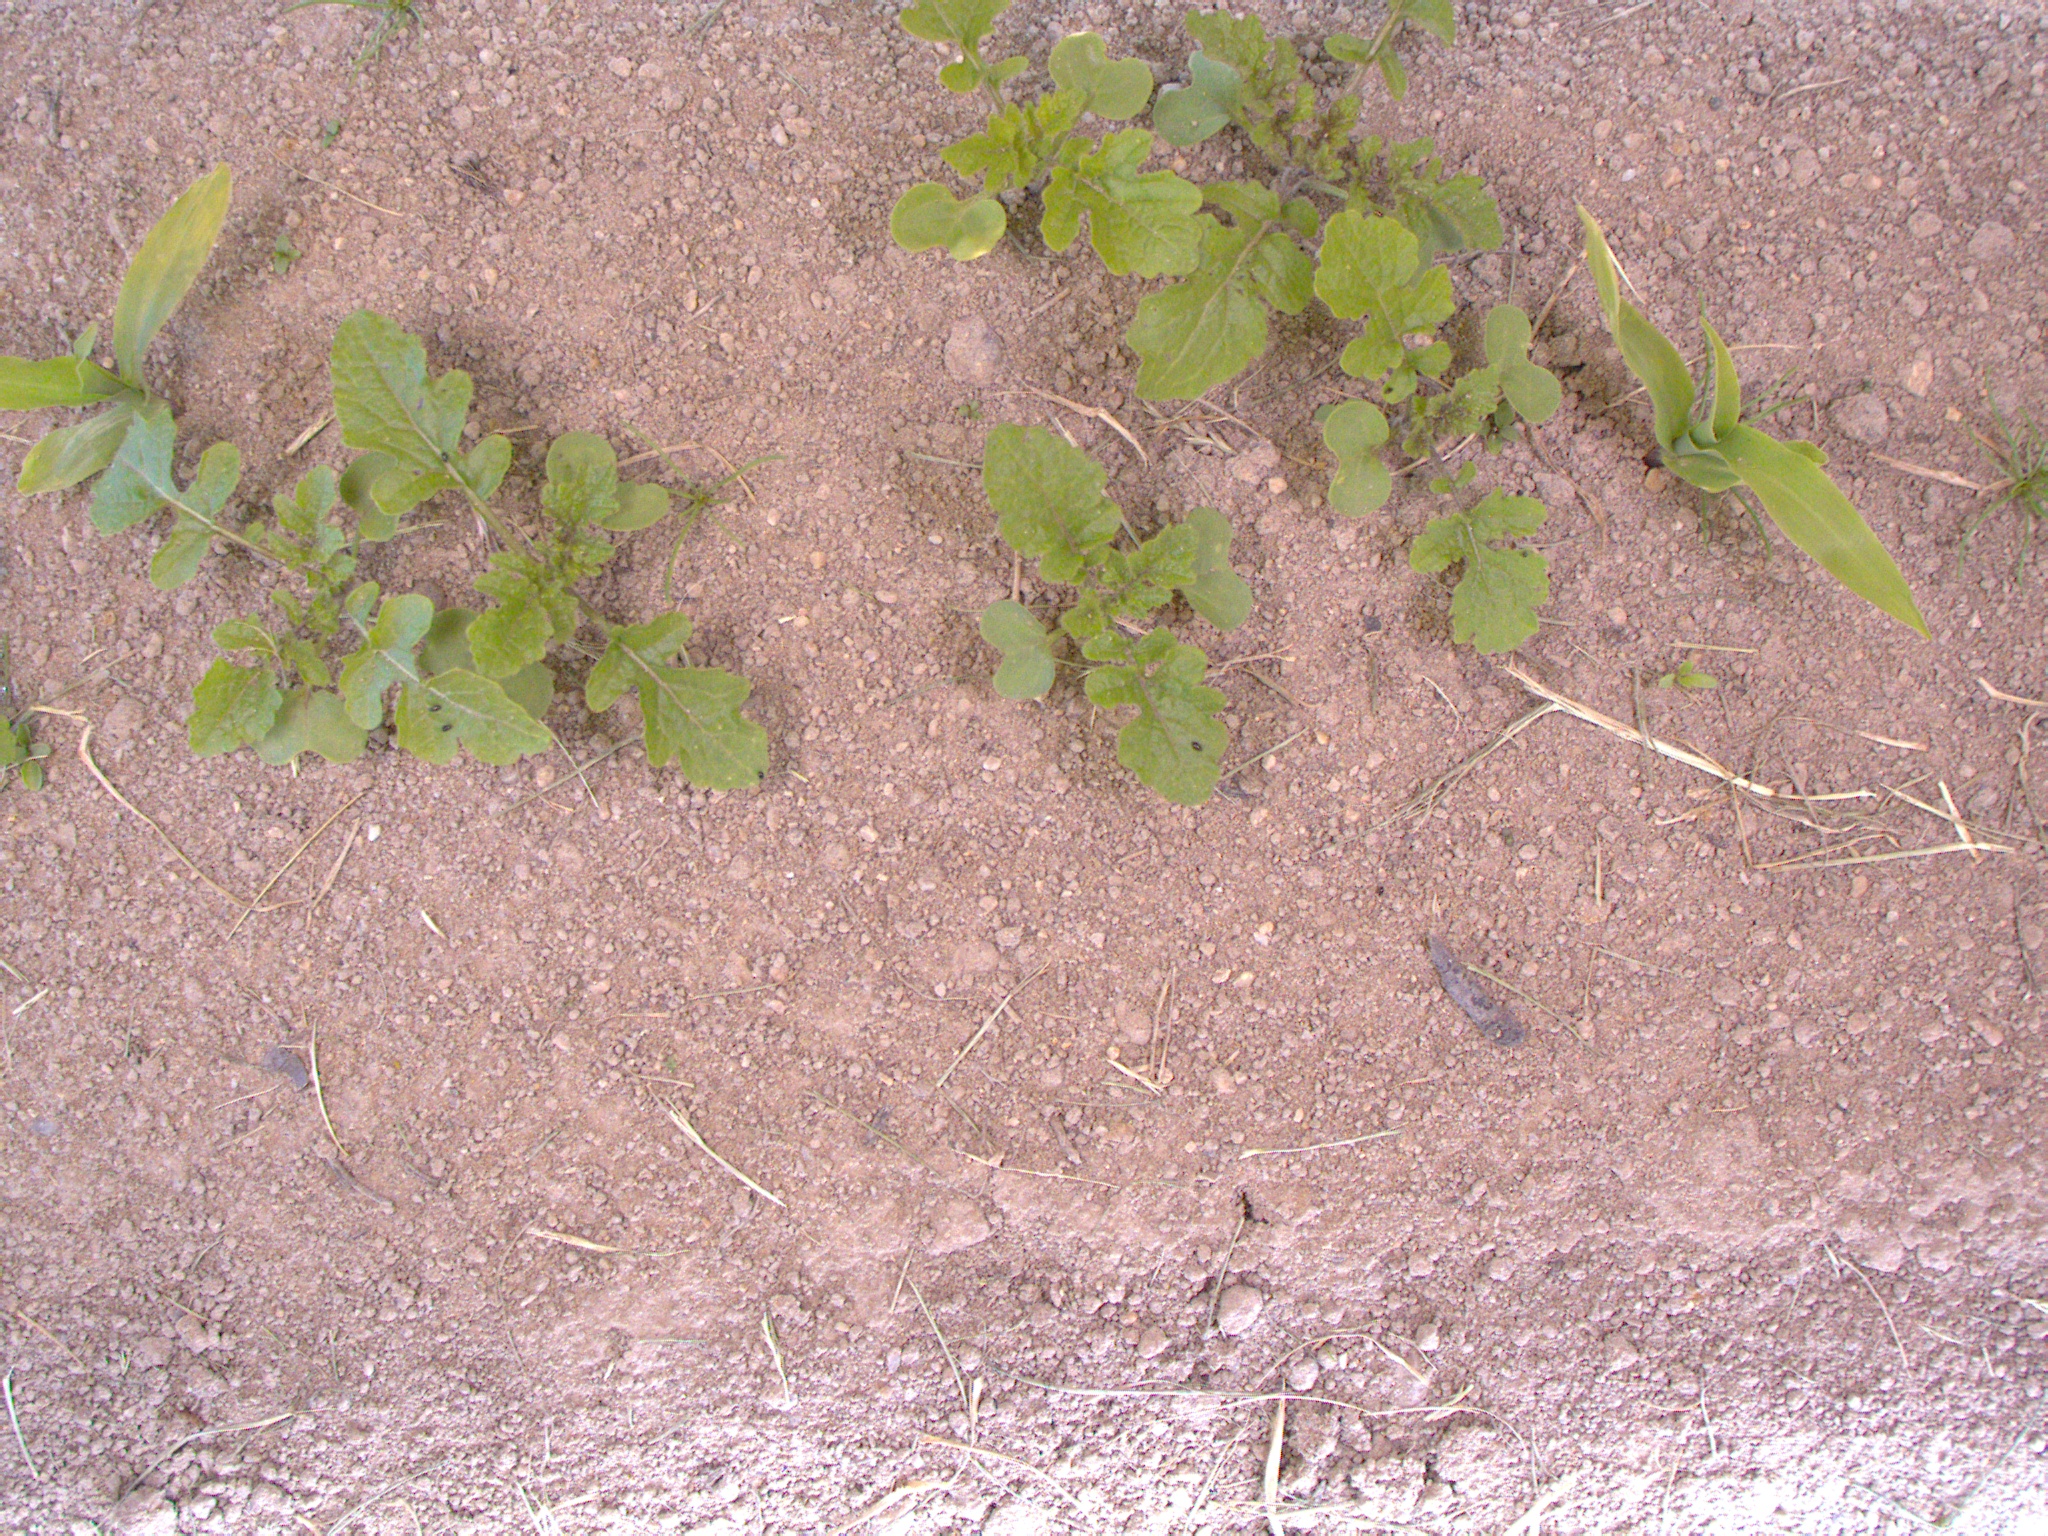
Crop: maize
Objects: maize, maize, stem_maize, stem_maize